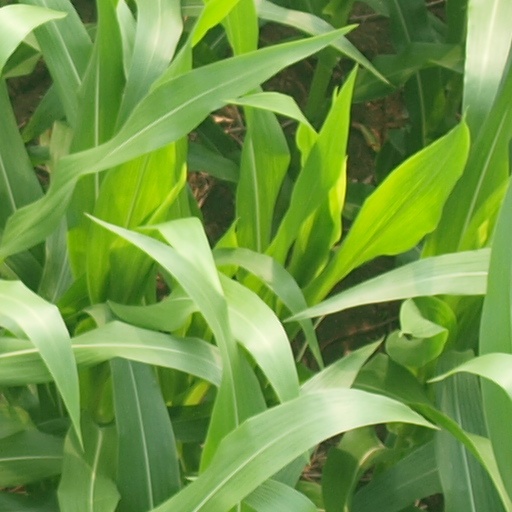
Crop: maize; corn